Laquintasaura

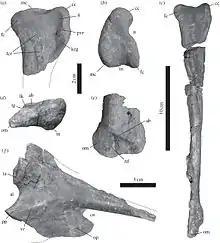
and of "Tachiraptor", whose remains were found in the same bonebed as "Laquintasaura"

This additional material was described in a 2014 paper by a team including Barrett and Sánchez-Villagra. Through comparisons using newly prepared material as well as new data on the usefulness of identifying features relied on by the 2008 study, it was found that almost all material in the bonebed in fact belonged to the previously identified ornithischian taxon. With the entire wealth of material now recognized as belonging to the taxon, they formally named it as "Laquintasaura venezuelae". The generic name derives from the name of the geologic formation and the feminine Greek suffix for lizard; the specific name refers to the country and people of Venezuela. Among the material, the isolated tooth MBLUZ P.1396 was designated as the holotype, forming the type series with paratypes MBLUZ P.5017, a partial ; MBLUZ P.5018, a partial left ; and MBLUZ P.5005, a left astragalocalcaneum. Though the choice of a tooth as the type specimen is uncommon for a dinosaur, it was chosen due to being the most distinctive aspect of the anatomy, being a very abundant element of the sample, and the unlikelihood that teeth would be different across sections of the mouth due to the uniformity of the known teeth in related taxa. A later 2021 study by Carlos-Manuel Herrera-Castillo, Sánchez-Villagra, and colleagues described a that has been prepared and studied since the 2014 paper; at the time of this publication, study and preparation of much material remains ongoing. As it is the oldest reliably dated ornithischian, hailing from the very start of the Jurassic, its discovery is considered to very significant.